Schlumberger

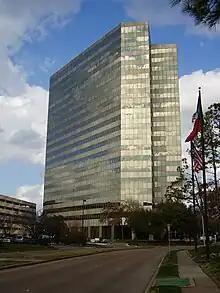
This Houston building, as of 2015, houses the Schlumberger U.S. executive offices

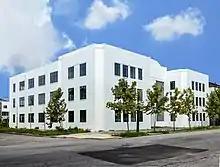
1938 Schlumberger Corporation building

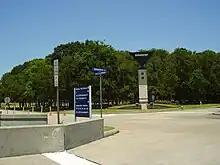
Schlumberger complex in Sugar Land, Texas

Schlumberger was founded in 1926 in Paris as the Electric Prospecting Company by two brothers Conrad and Marcel Schlumberger from Alsace. Schlumberger supplies the petroleum industry with services such as seismic data processing, formation evaluation, well testing and directional drilling, well cementing and stimulation, artificial lift, well completions, flow assurance and consulting, and software and information management. The company is also involved in the groundwater extraction and carbon capture and storage industries.